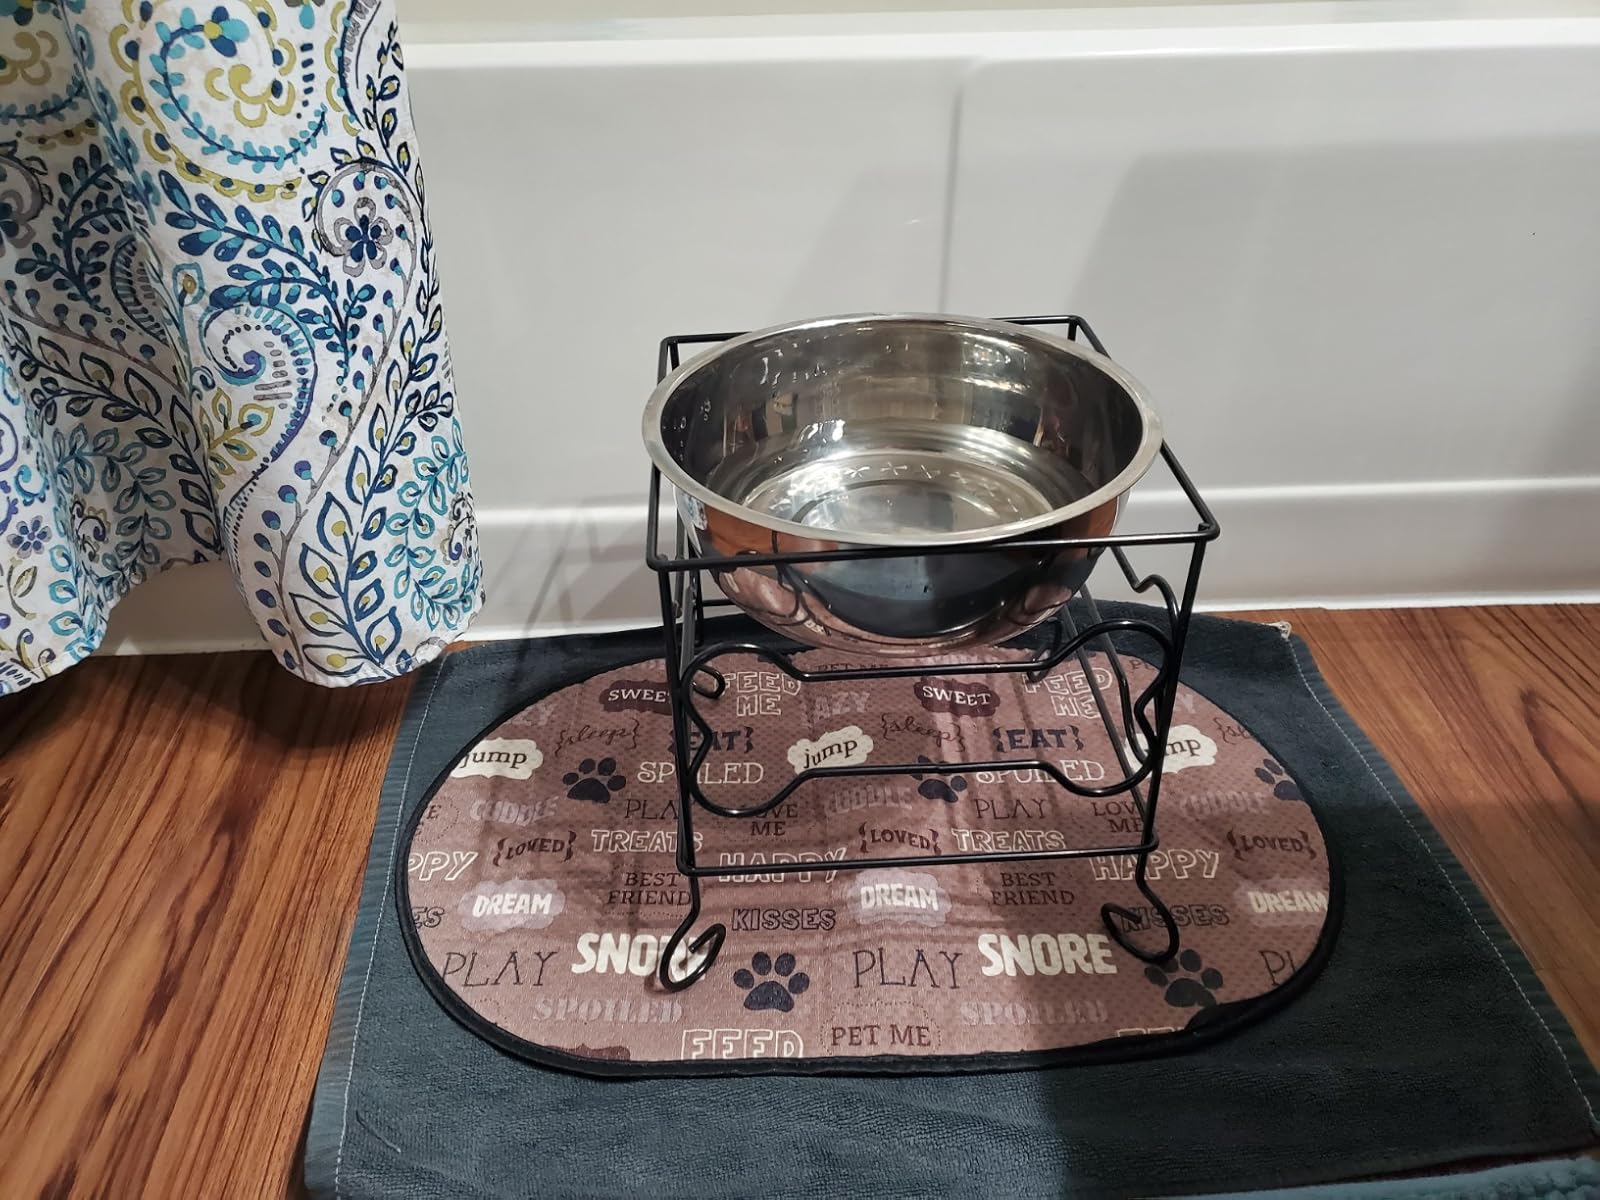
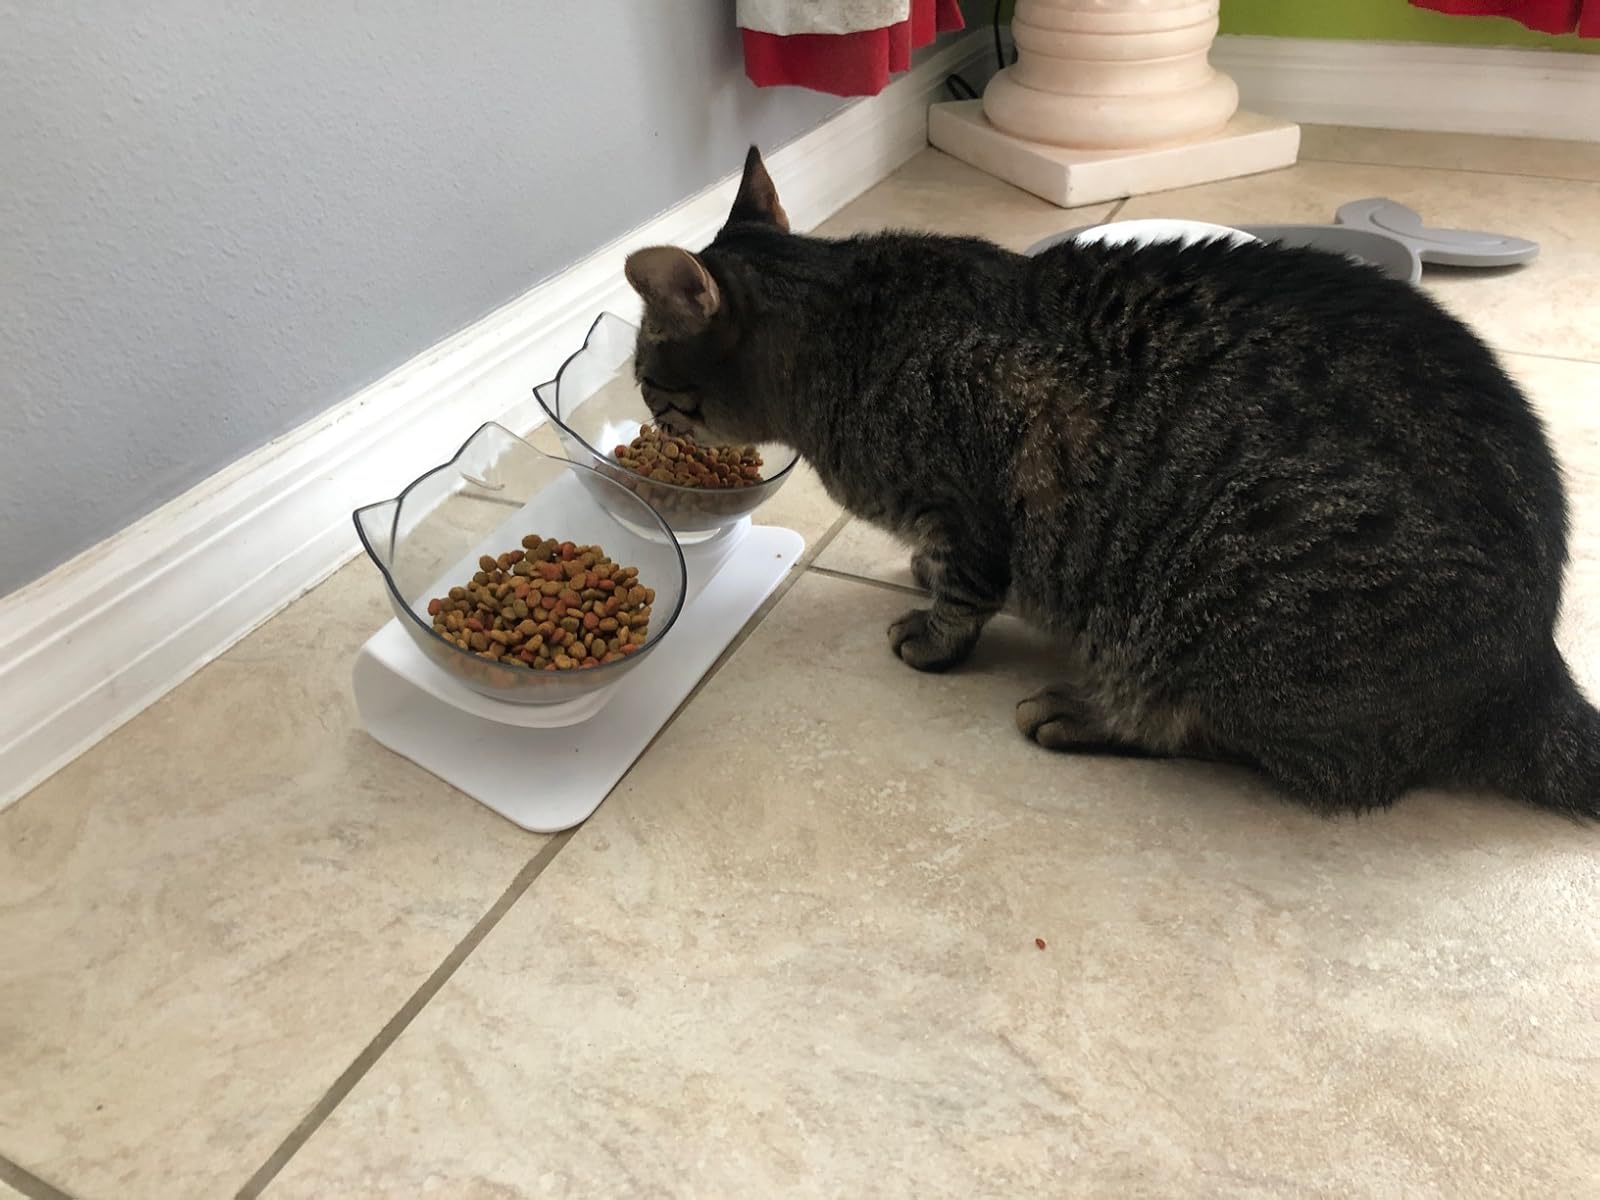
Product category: items_bowl
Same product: no